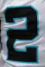
Number: 2